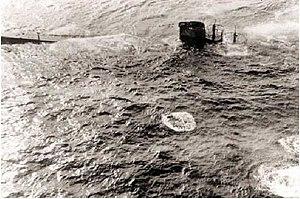
L'Unterseeboot 604 ou U-604 est un sous-marin allemand de type VIIC utilisé par la Kriegsmarine pendant la Seconde Guerre mondiale.